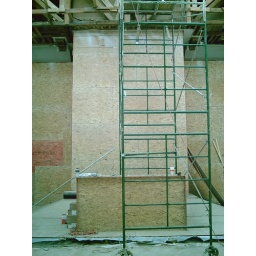
Keep in mind that the entire interior of the building is covered with plastic and then plywood.